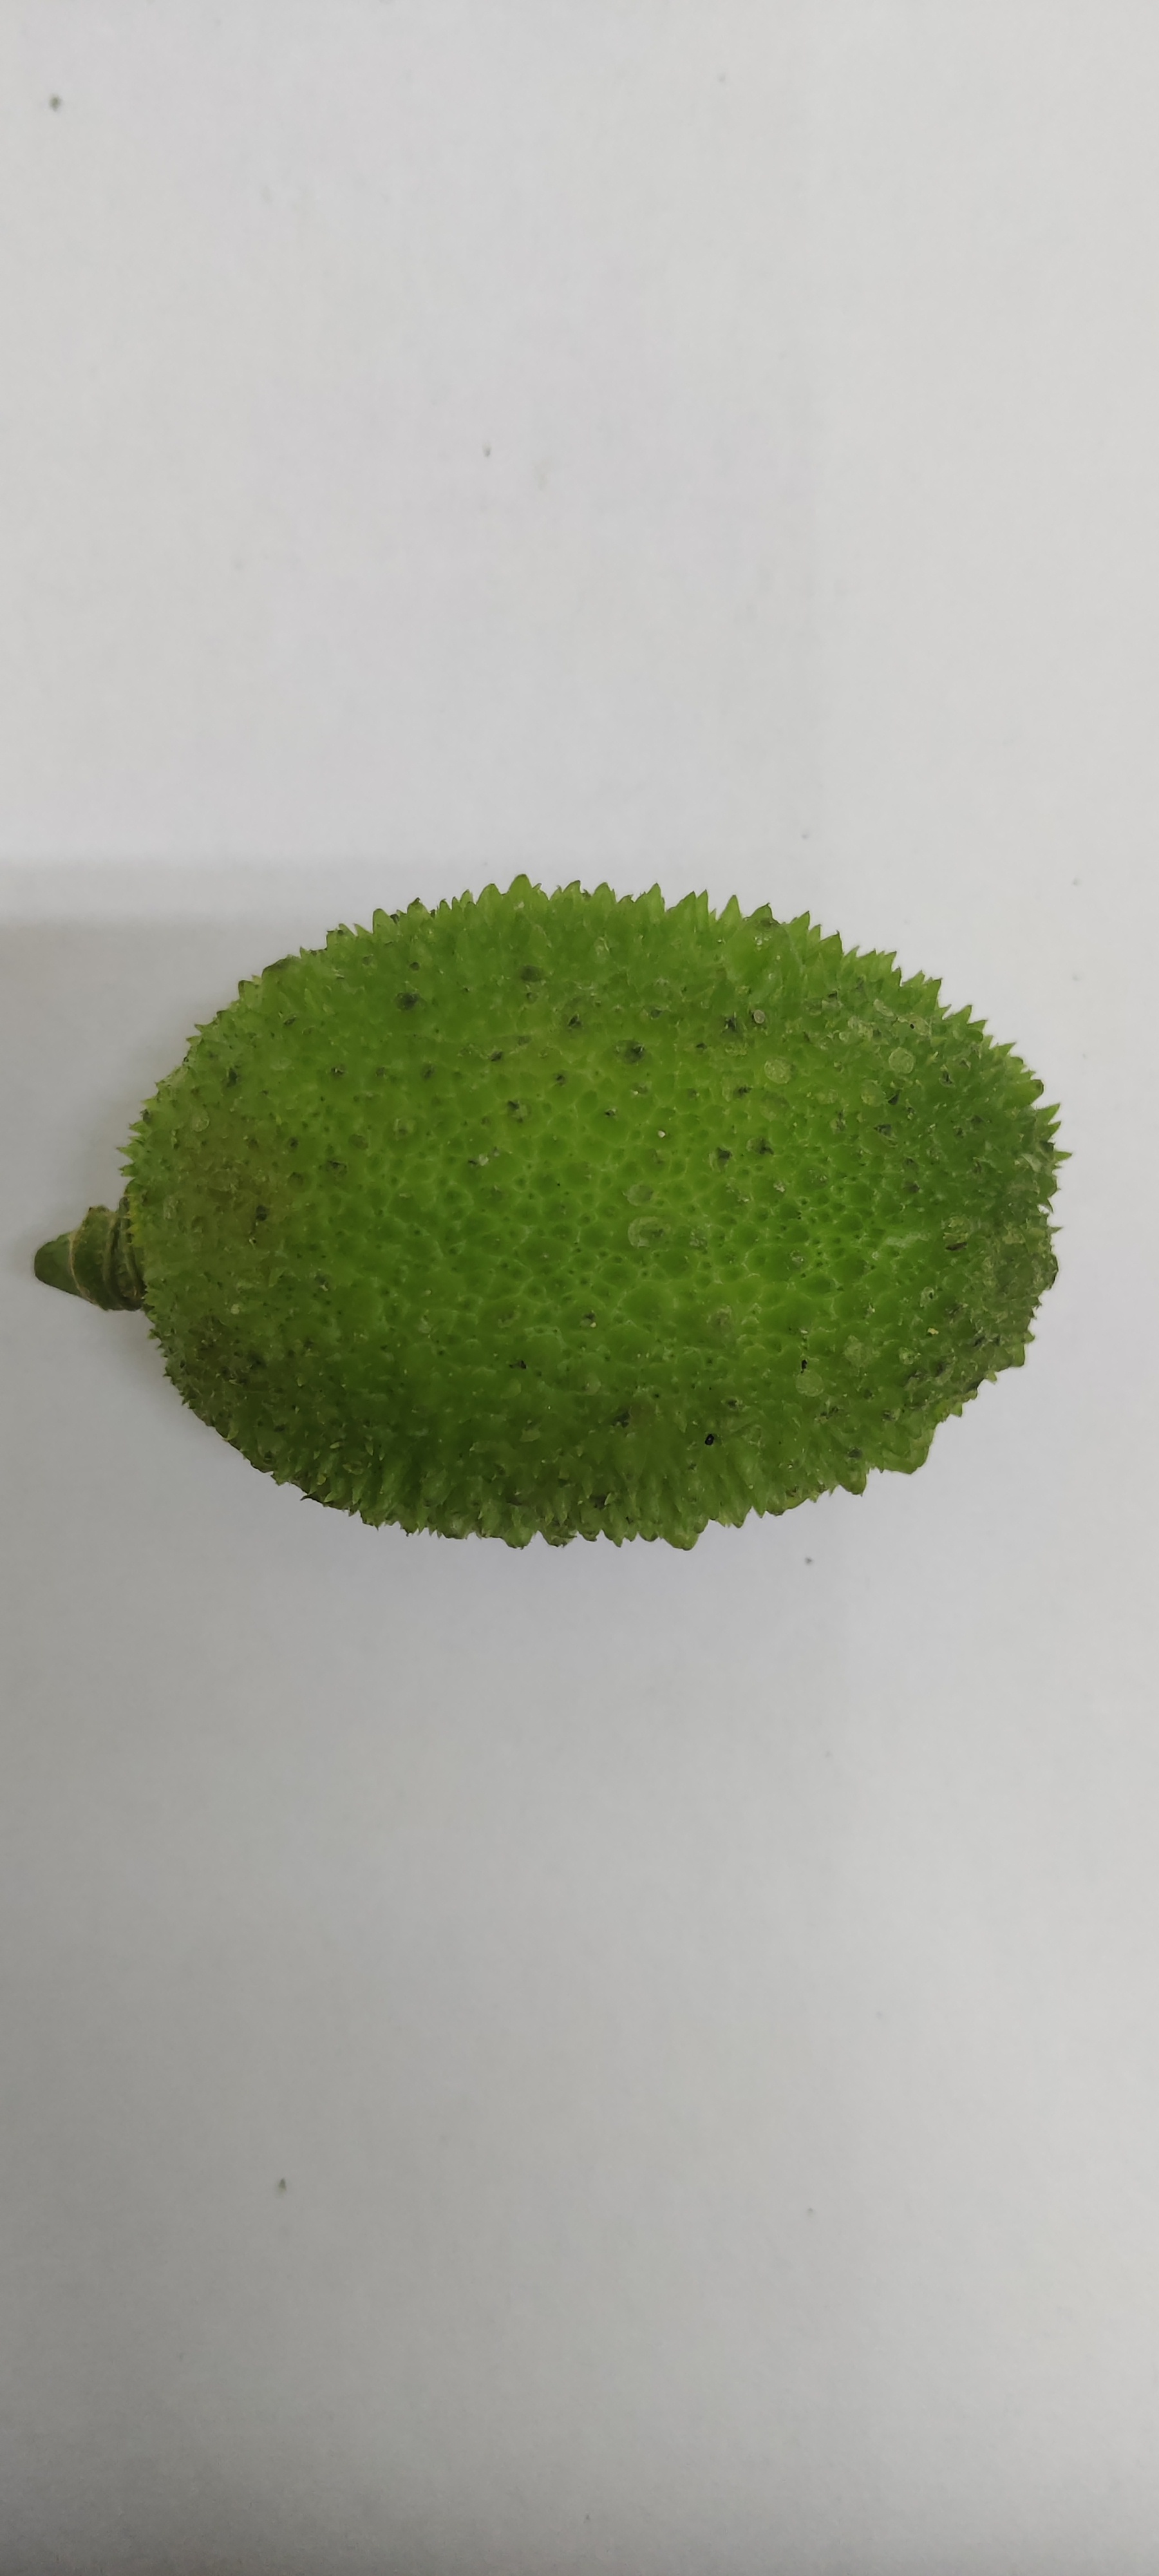
Crop: Spiny Gourd
Condition: Fresh